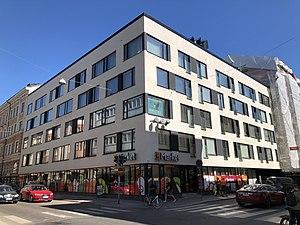
K-Market Oy est une chaîne de petits et moyens magasins de vente de produits alimentaires basée à Helsinki en Finlande.